Valles Marineris

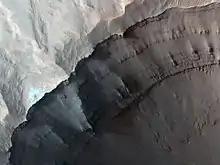
Rim of Ganges chasma, closeup showing stratigraphy and small landslides.

Further to the east lie Eos and Ganges chasmata. Eos Chasma's western floor is mainly composed of an etched massive material composed of either volcanic or eolian deposits later eroded by the Martian wind. The eastern end of the Eos chasma has a large area of streamlined bars and longitudinal striations. This is interpreted to be stream-carved plateau deposits and material transported and deposited by flowing fluid. Ganges Chasma is an offshoot chasma of Eos in a general east–west trend. The floor of Ganges is mainly composed of alluvial deposits from the canyon walls.